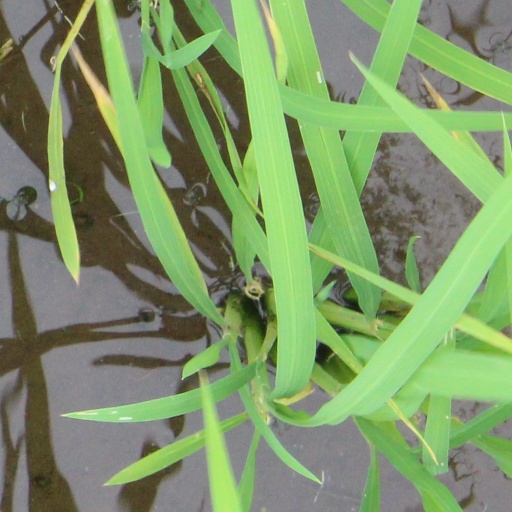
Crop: rice